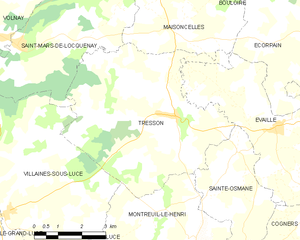
Carte des communes françaises